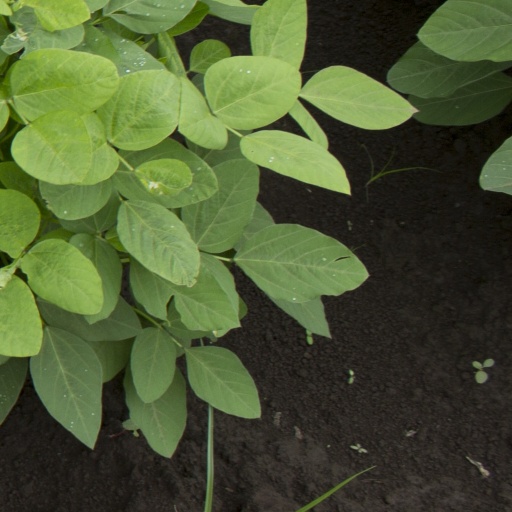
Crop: soybean